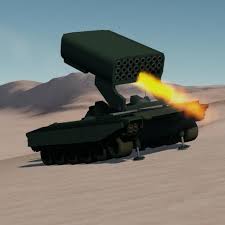
Label: Self Propelled Artillery